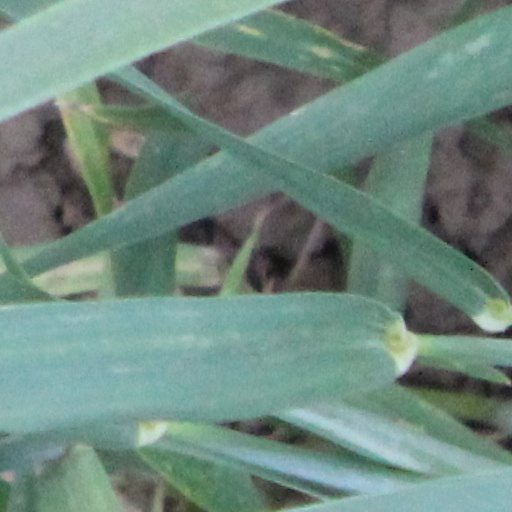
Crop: wheat